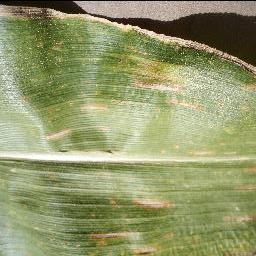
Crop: corn
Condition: (maize)_cercospora_spot_gray_spot